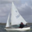
Label: ship